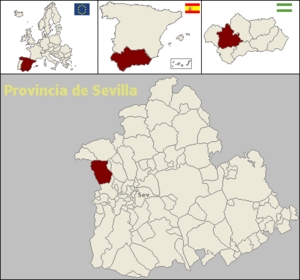
Aznalcóllar est une commune située dans la province de Séville de la communauté autonome d’Andalousie en Espagne.